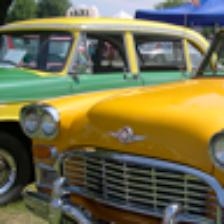
Label: NonHuman